Lexicon Mediae et Infimae Latinitatis Polonorum

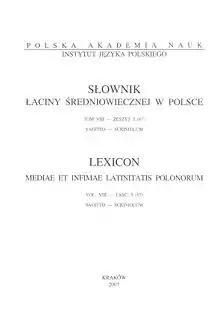
Fascicle 67 ("sagitto-scriniolum")

Lexicon Mediae et Infimae Latinitatis Polonorum ('Lexicon of Middle and Low Latin of the Poles'; Polish "Słownik łaciny średniowiecznej w Polsce") is the most comprehensive dictionary of the Latin language as was used in Poland from the 10th to the middle of the 16th century. Administratively, the dictionary belongs to the Institute of the Polish Language, Kraków, which is incorporated in the Polish Academy of Sciences.